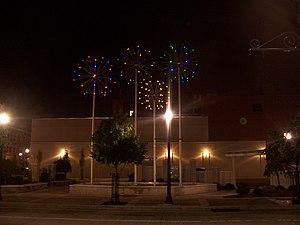
New Castle est une ville de Pennsylvanie. Elle est le siège du comté de Lawrence et compte 25 338 habitants en 2003, 24 060 en 2009.